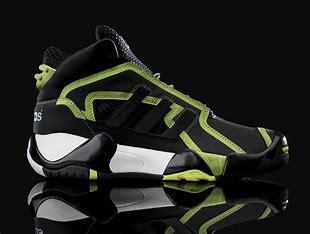
Brand: adidas
Model: originals Adidas Originals Streetball